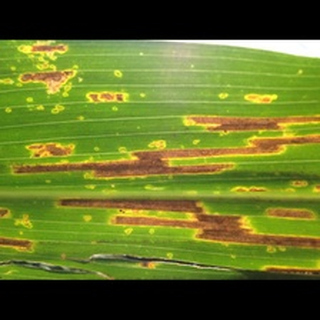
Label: corn_gray_leaf_spot